Pietro Mascagni

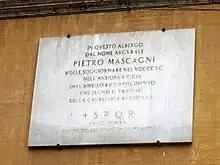
Plaque dedicated to Mascagni in the Albergo del Sole, Piazza della Rotonda, Rome

In 1940, celebrations for the fiftieth anniversary of his most popular opera, "Cavalleria rusticana", took place all over Italy, often with Mascagni conducting. The opera was recorded for "La Voce del padrone" ("His Master's Voice") at La Scala under the direction of Mascagni, who recorded a special spoken introduction. EMI later reissued the recording on LP and CD.